Seabee

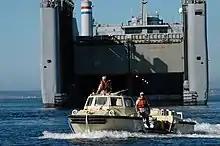
US Navy Seabees from Beachmaster Unit One (BMU-1) operate a LARC-V, launching from a Military Sealift Command (MSC) sea barge heavy lift ship SS Cape Mohican (T-AKR-5065)

SERTs are the Special operations capable element of the NCF developed by the First Naval Construction Division (1st NCD) in Operation Iraqi Freedom. They are intended to provide engineering assessments in the field in support of the United States Marine Corps Reconnaissance Battalions. A team has two CEC officers and eight enlisted Seabees, augmented by additional personnel as needed. A team has three elements: liaison, security, and reconnaissance. The liaison (LNO) element has an officer and two communications specialists responsible for communicating the assessments and intelligence. Reconnaissance has the other officer, who is the Officer-in-Charge (OIC), a BU or SW cpo with bridge construction experience. The team has a corpsman or medically trained member, the remainder are selected for being the most qualified in their trade. All are required to have the Seabee Warfare pin. In 2013, 1st Naval Construction Division along with SERT's were decommissioned. Today, UCTs performance demonstrate the SERT concept for NECC.